In the Grayscale

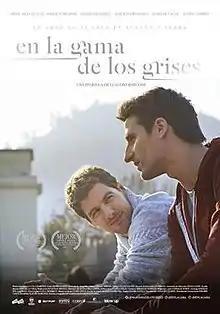
Theatrical release poster

In the Grayscale is a 2015 Chilean drama film directed by Claudio Marcone and written by Rodrigo Antonio Norero.